Pawan Singh

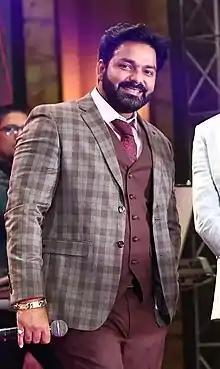
Singh performing at a concert

Pawan Singh (popularly known as Powerstar) (born 5 January 1986) is an Indian politician, playback singer, actor, music composer, stage performer. He is known for his works in Bhojpuri Film Industry. He began his musical career by working behind the scenes, playing harmonium in musical concerts. He sang in Bollywood movie "Stree 2" as a playback singer. He has received two International Bhojpuri Film Awards. Called as Powerstar by his fans, Singh is known for films such as "Pratigya" (2008), "Satya" (2017), "Crack Fighter" (2019), "Raja" (2019), "Sher Singh" (2019), "Mera Bharat Mahaan" (2022), "Har Har Gange" (2023), among others.